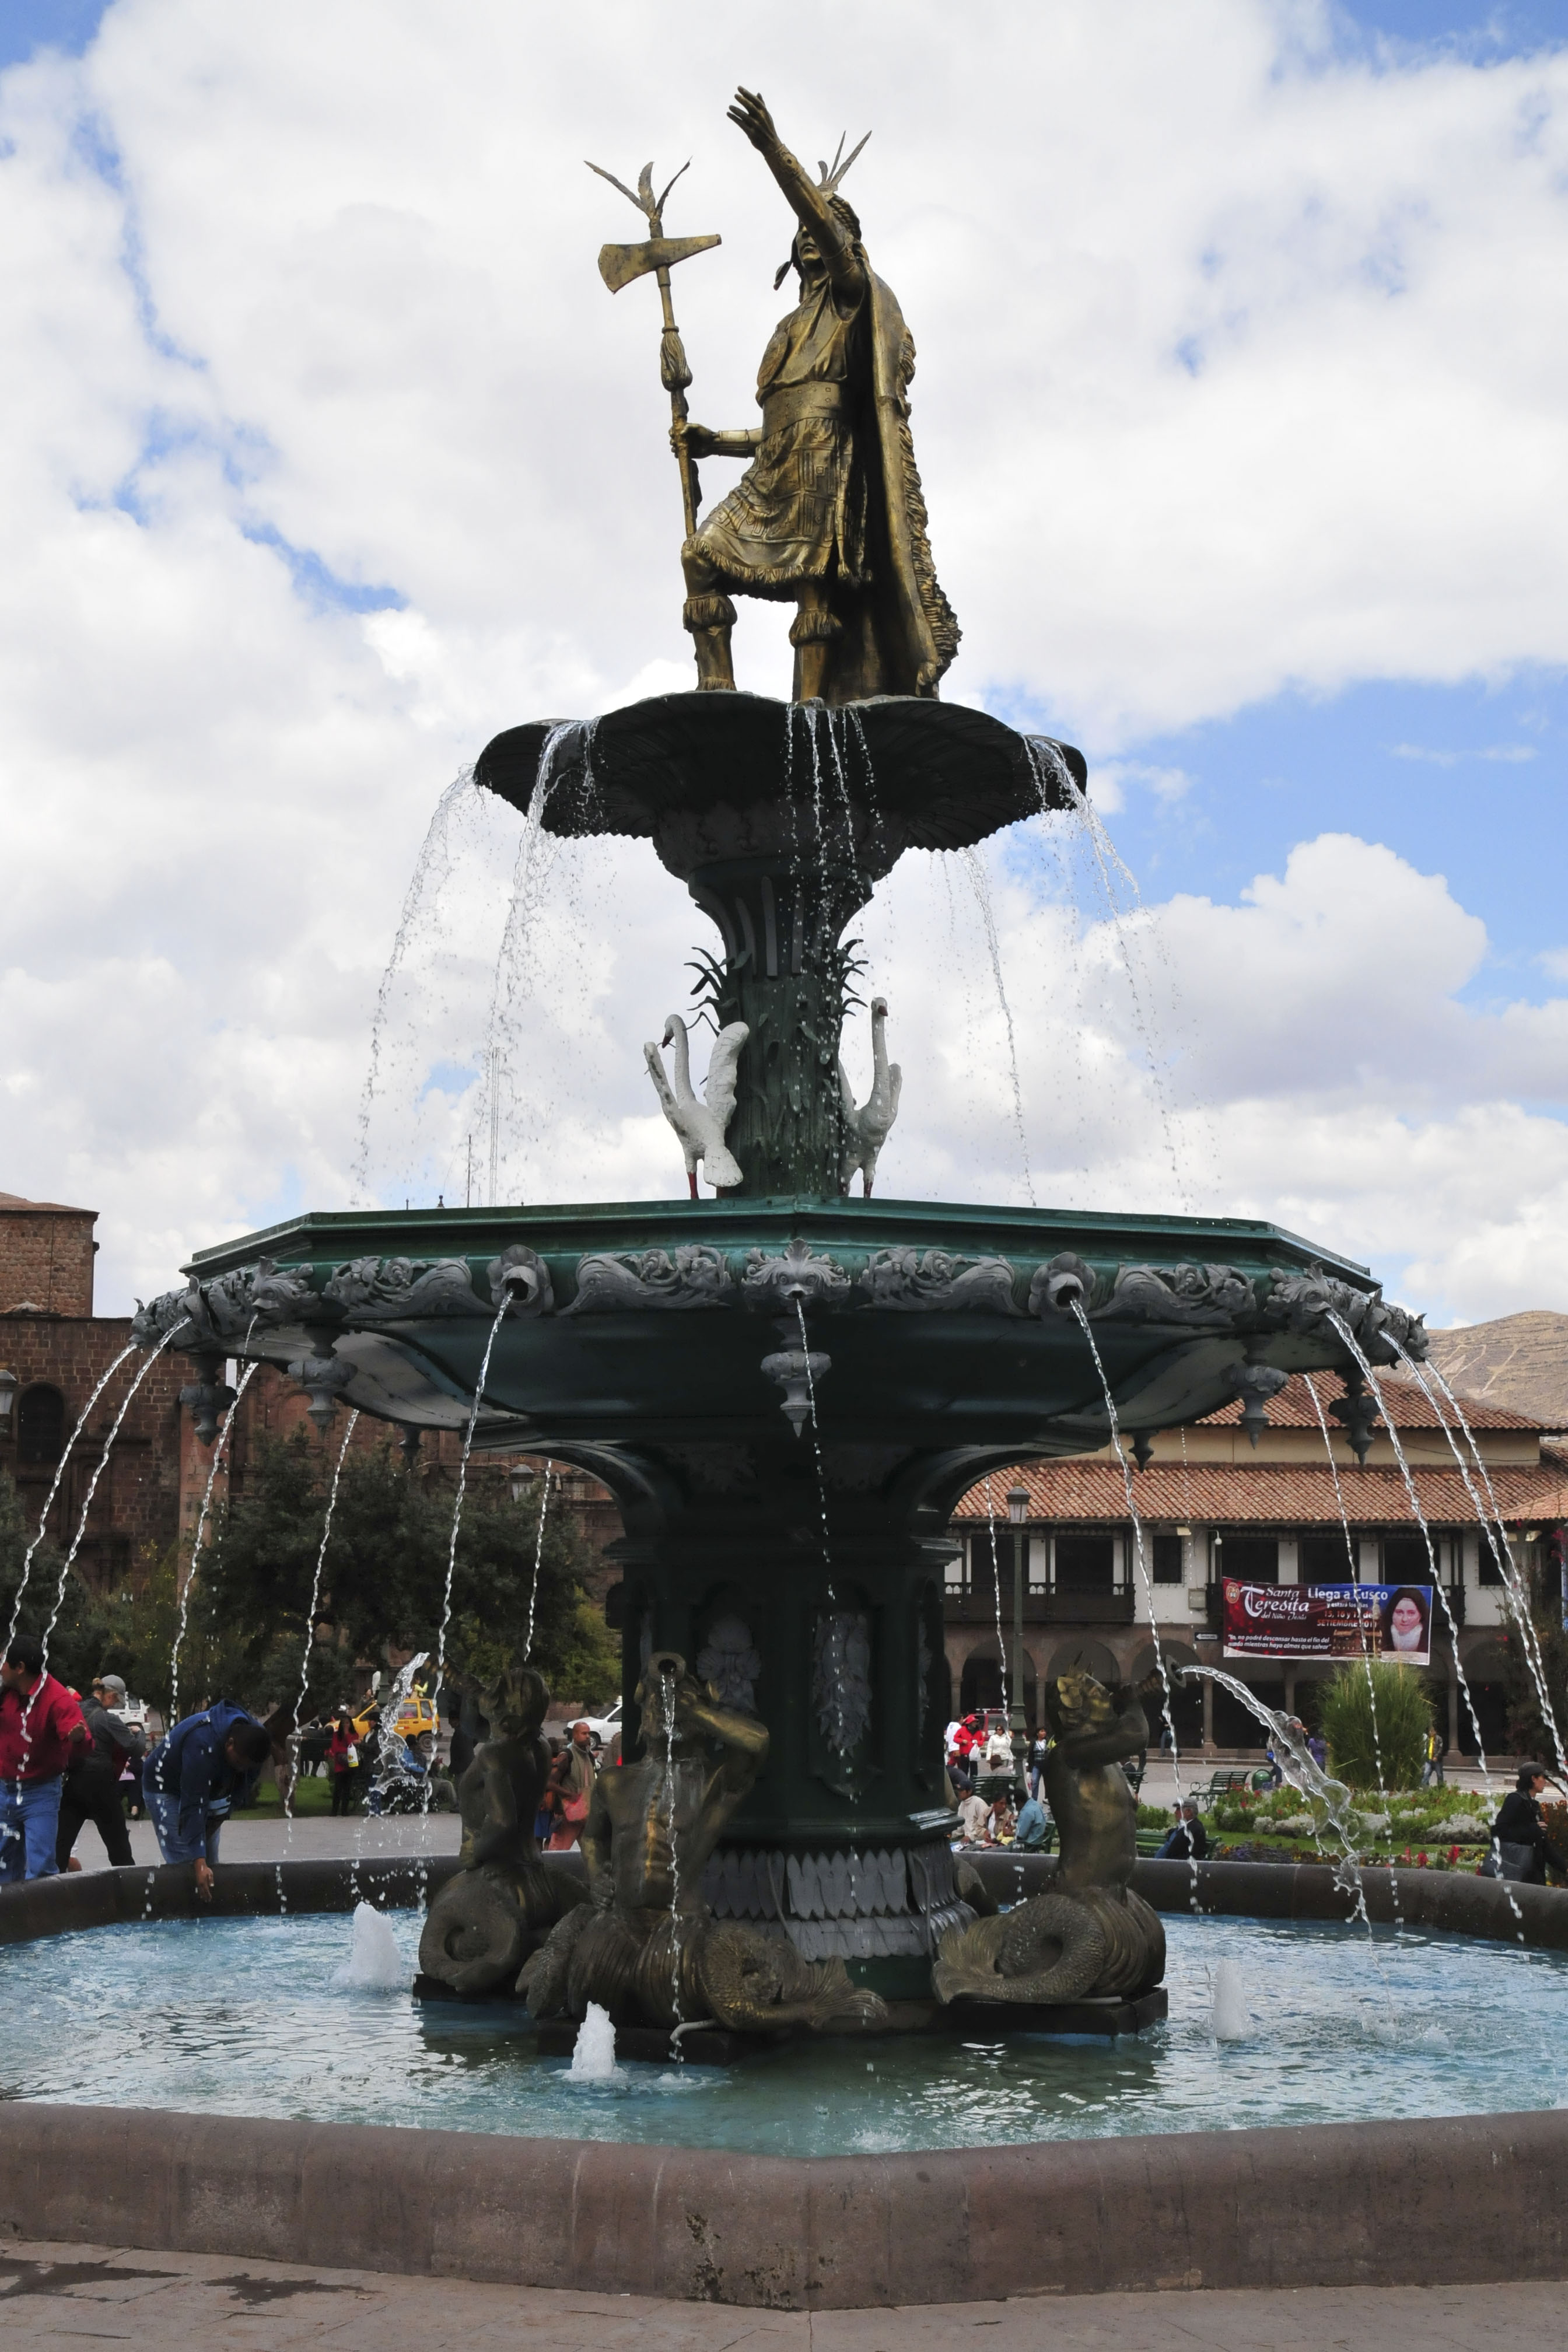
monument, travel, statue, landmark, nikon, peru, sculpture, art, fountain, water feature, d300